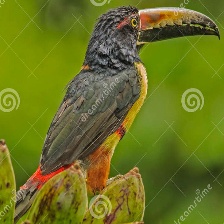
Species: COLLARED ARACARI
Scientific name: PTEROGLOSSUS TORQUATUS
ImageNet parent category: toucan